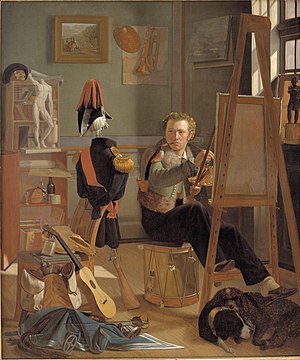
En ung kunstner (Ditlev Blunck) betragter en skitse i et spejl / Tilblivelsestidspunkt
Ditlev Blunck, En bataillemaler, Jørgen Sonne (1801-90) i sit arbejdsværelse 1824-1827, Statens Museum for Kunst
En ung kunstner (Ditlev Blunck) betragter en skitse i et spejl er et maleri af Wilhelm Bendz fra 1826, det er et i rækken af Den danske guldalders mange kunstnerportrætter.